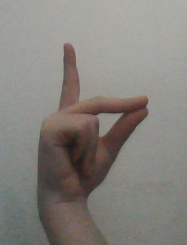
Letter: ta